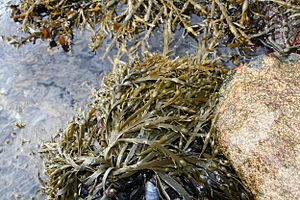
Grisetang
Grisetang
Grisetang er en type brunalge, som dominerer det meste af den norske kyst.